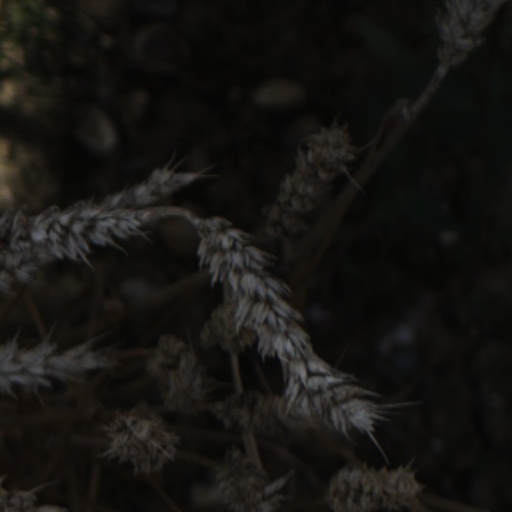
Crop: wheat